Campaign hat

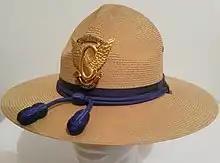
A straw campaign hat used by California Highway Patrol

The New Zealand Army, have a distinctive felt campaign hat as their most visible national distinction. This headdress is known colloquially as the "lemon squeezer" and is distinguished by a high crown and deep indentations on all four sides. It was adopted by the Wellington Infantry Regiment about 1912 (as proposed by its commander Lieutenant Colonel William Malone) and became general issue for all New Zealand units during the latter stages of World War I. In addition to badge insignia, the different branches of service were differentiated by coloured puggarees or wide bands around the base of the crown (blue and red for artillery, khaki and green for mounted rifles, khaki and red for infantry, blue for engineers, yellow for Pay Corps, khaki and white for Army Service Corps, cherry-red for the Medical Corps and maroon for the Veterinary Corps).